Africa Service Medal

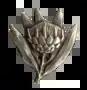
x90px

The King's Commendation (South Africa) (1939–45), denoted by a bronze King Protea flower emblem, was authorised to be worn on the ribbon of the Africa Service Medal and could be awarded for valuable services in connection with the Second World War. The Commendation could be awarded posthumously and was the equivalent of a Mention in Despatches, but for services rendered away from the battlefield. The full-size emblem, worn on the ribbon with the medal, is 19 millimetres high, and the miniature to be worn on the ribbon bar is 9 millimetres high.